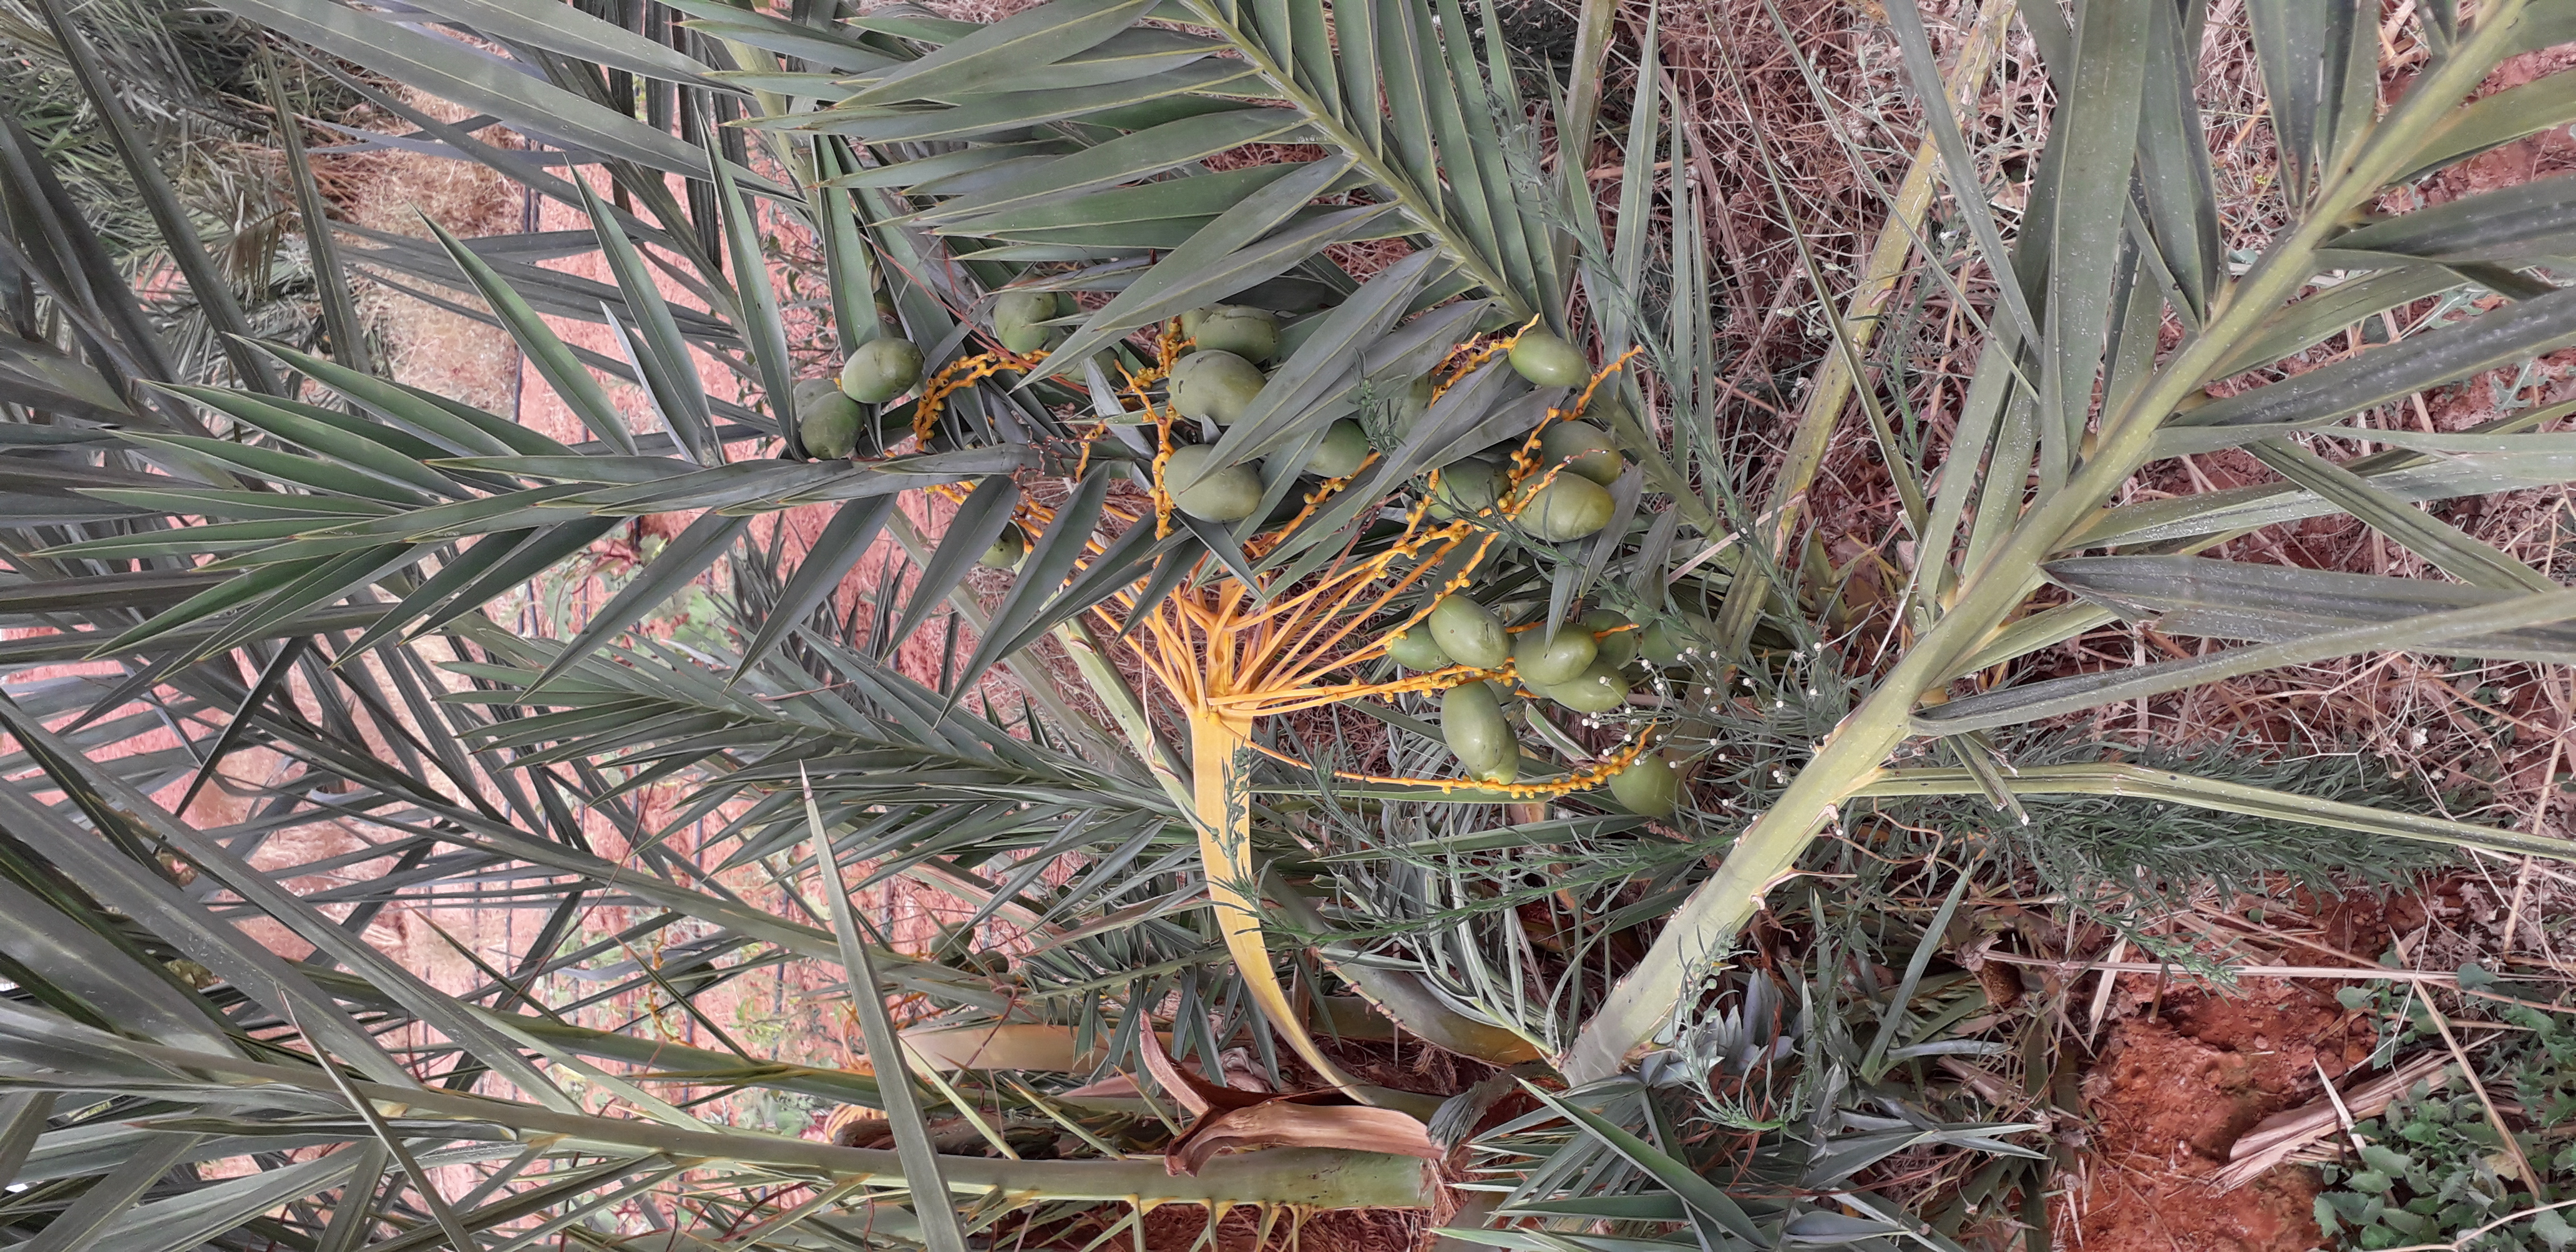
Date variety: Boumajhoul